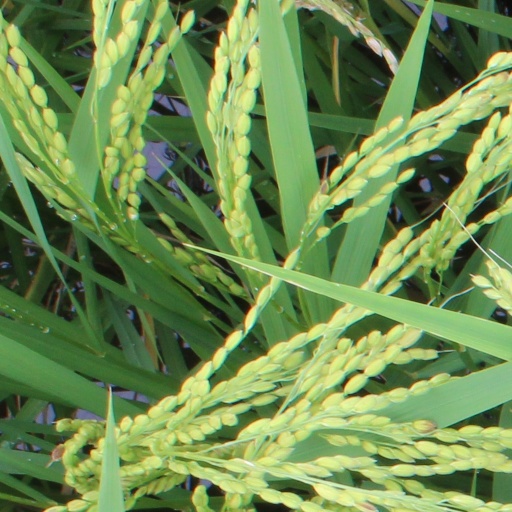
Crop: rice